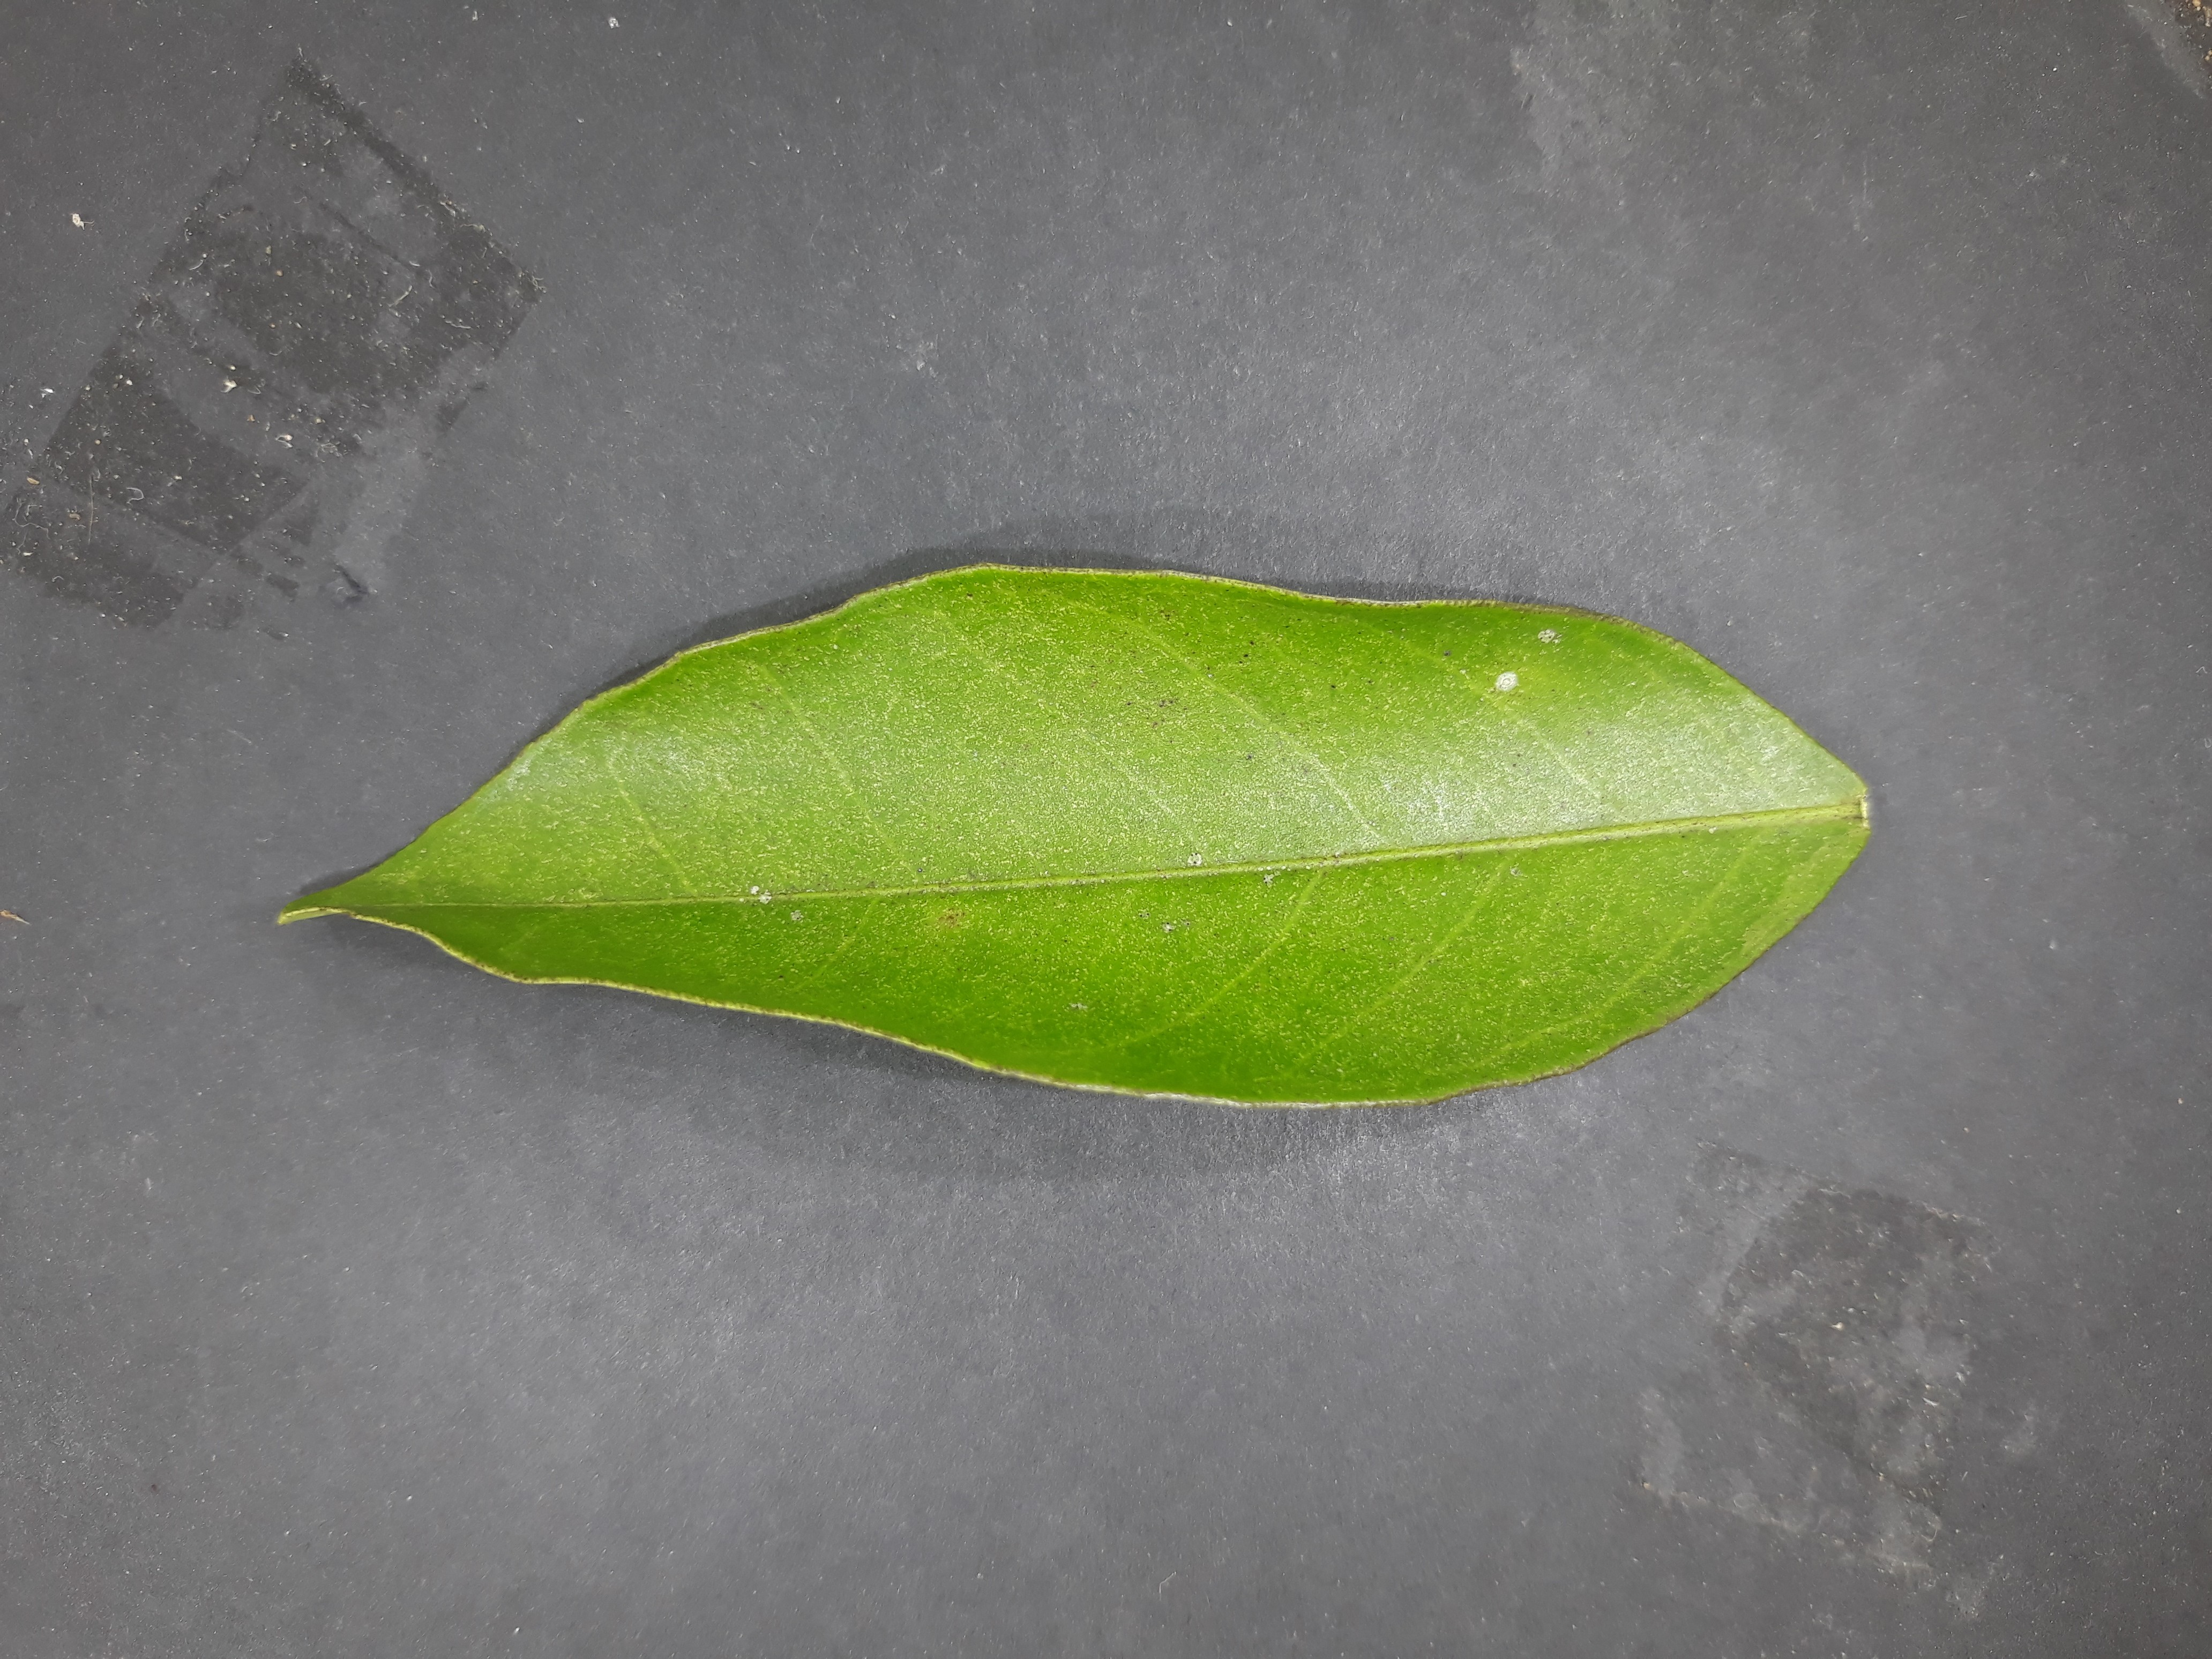
Label: Texas_mite